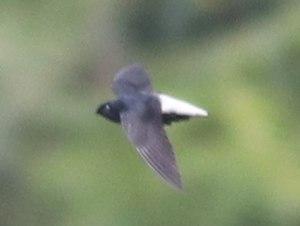
Le Martinet leucopyge est une espèce d'oiseaux de la famille des Apodidae.